Interstate 77 in West Virginia

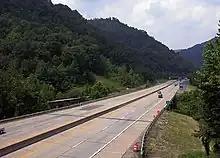
The West Virginia Turnpike in Kanawha County near the Morton Service Area

Originally serviced by railroads and then two-lane highways, by the mid-20th century, the cities of southern and central West Virginia grew to the point where the roadways between these regions were becoming woefully inadequate. Heavier traffic loads and increasing traffic volumes made the existing roads dangerous with safety statistics to prove it. In 1949, Governor Okey Patteson oversaw the creation of the Turnpike Commission which was the start of the planning of what was to become the West Virginia Turnpike.